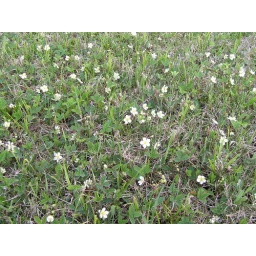
Lots of wild strawberry blossoms in field west of my house